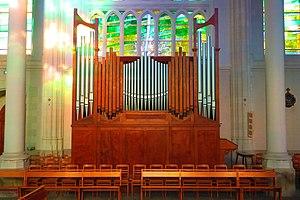
L'orgue construit par Auguste Tolbecque à la fin du XIXème siècle. Dans l'église Saint-Léger d'Orvault depuis mai 2018.
L'église Saint-Léger est une église catholique située à Orvault, département français de la Loire-Atlantique, en France. L'église actuelle du bourg d'Orvault est la quatrième à y être construite.